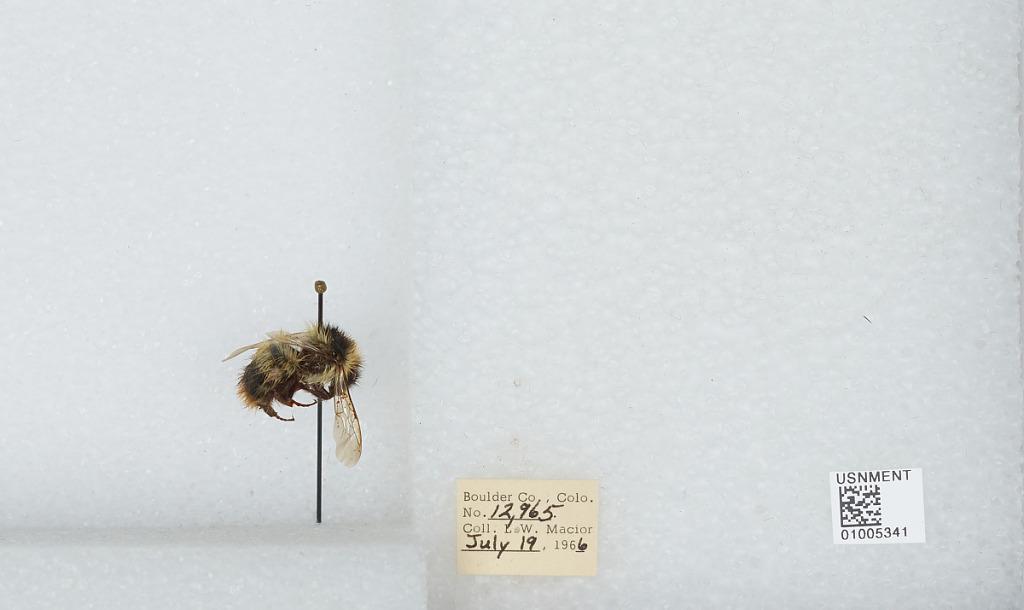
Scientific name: Bombus (Alpinobombus) balteatus Dahlbom
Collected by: L. Macior
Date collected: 1966-7-19
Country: United States
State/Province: Colorado
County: Boulder
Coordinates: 40.0275, -105.252